Jesseca Liu

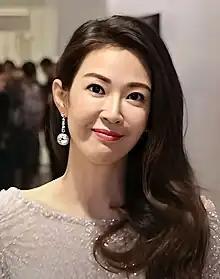
Liu at the Star Awards 2017

Jesseca Liu (born Lao Chew Yen on 13 February 1979) is a Malaysian actress who is based in Singapore. She is a contracted artiste under MediaCorp and managed by HIM International Music.